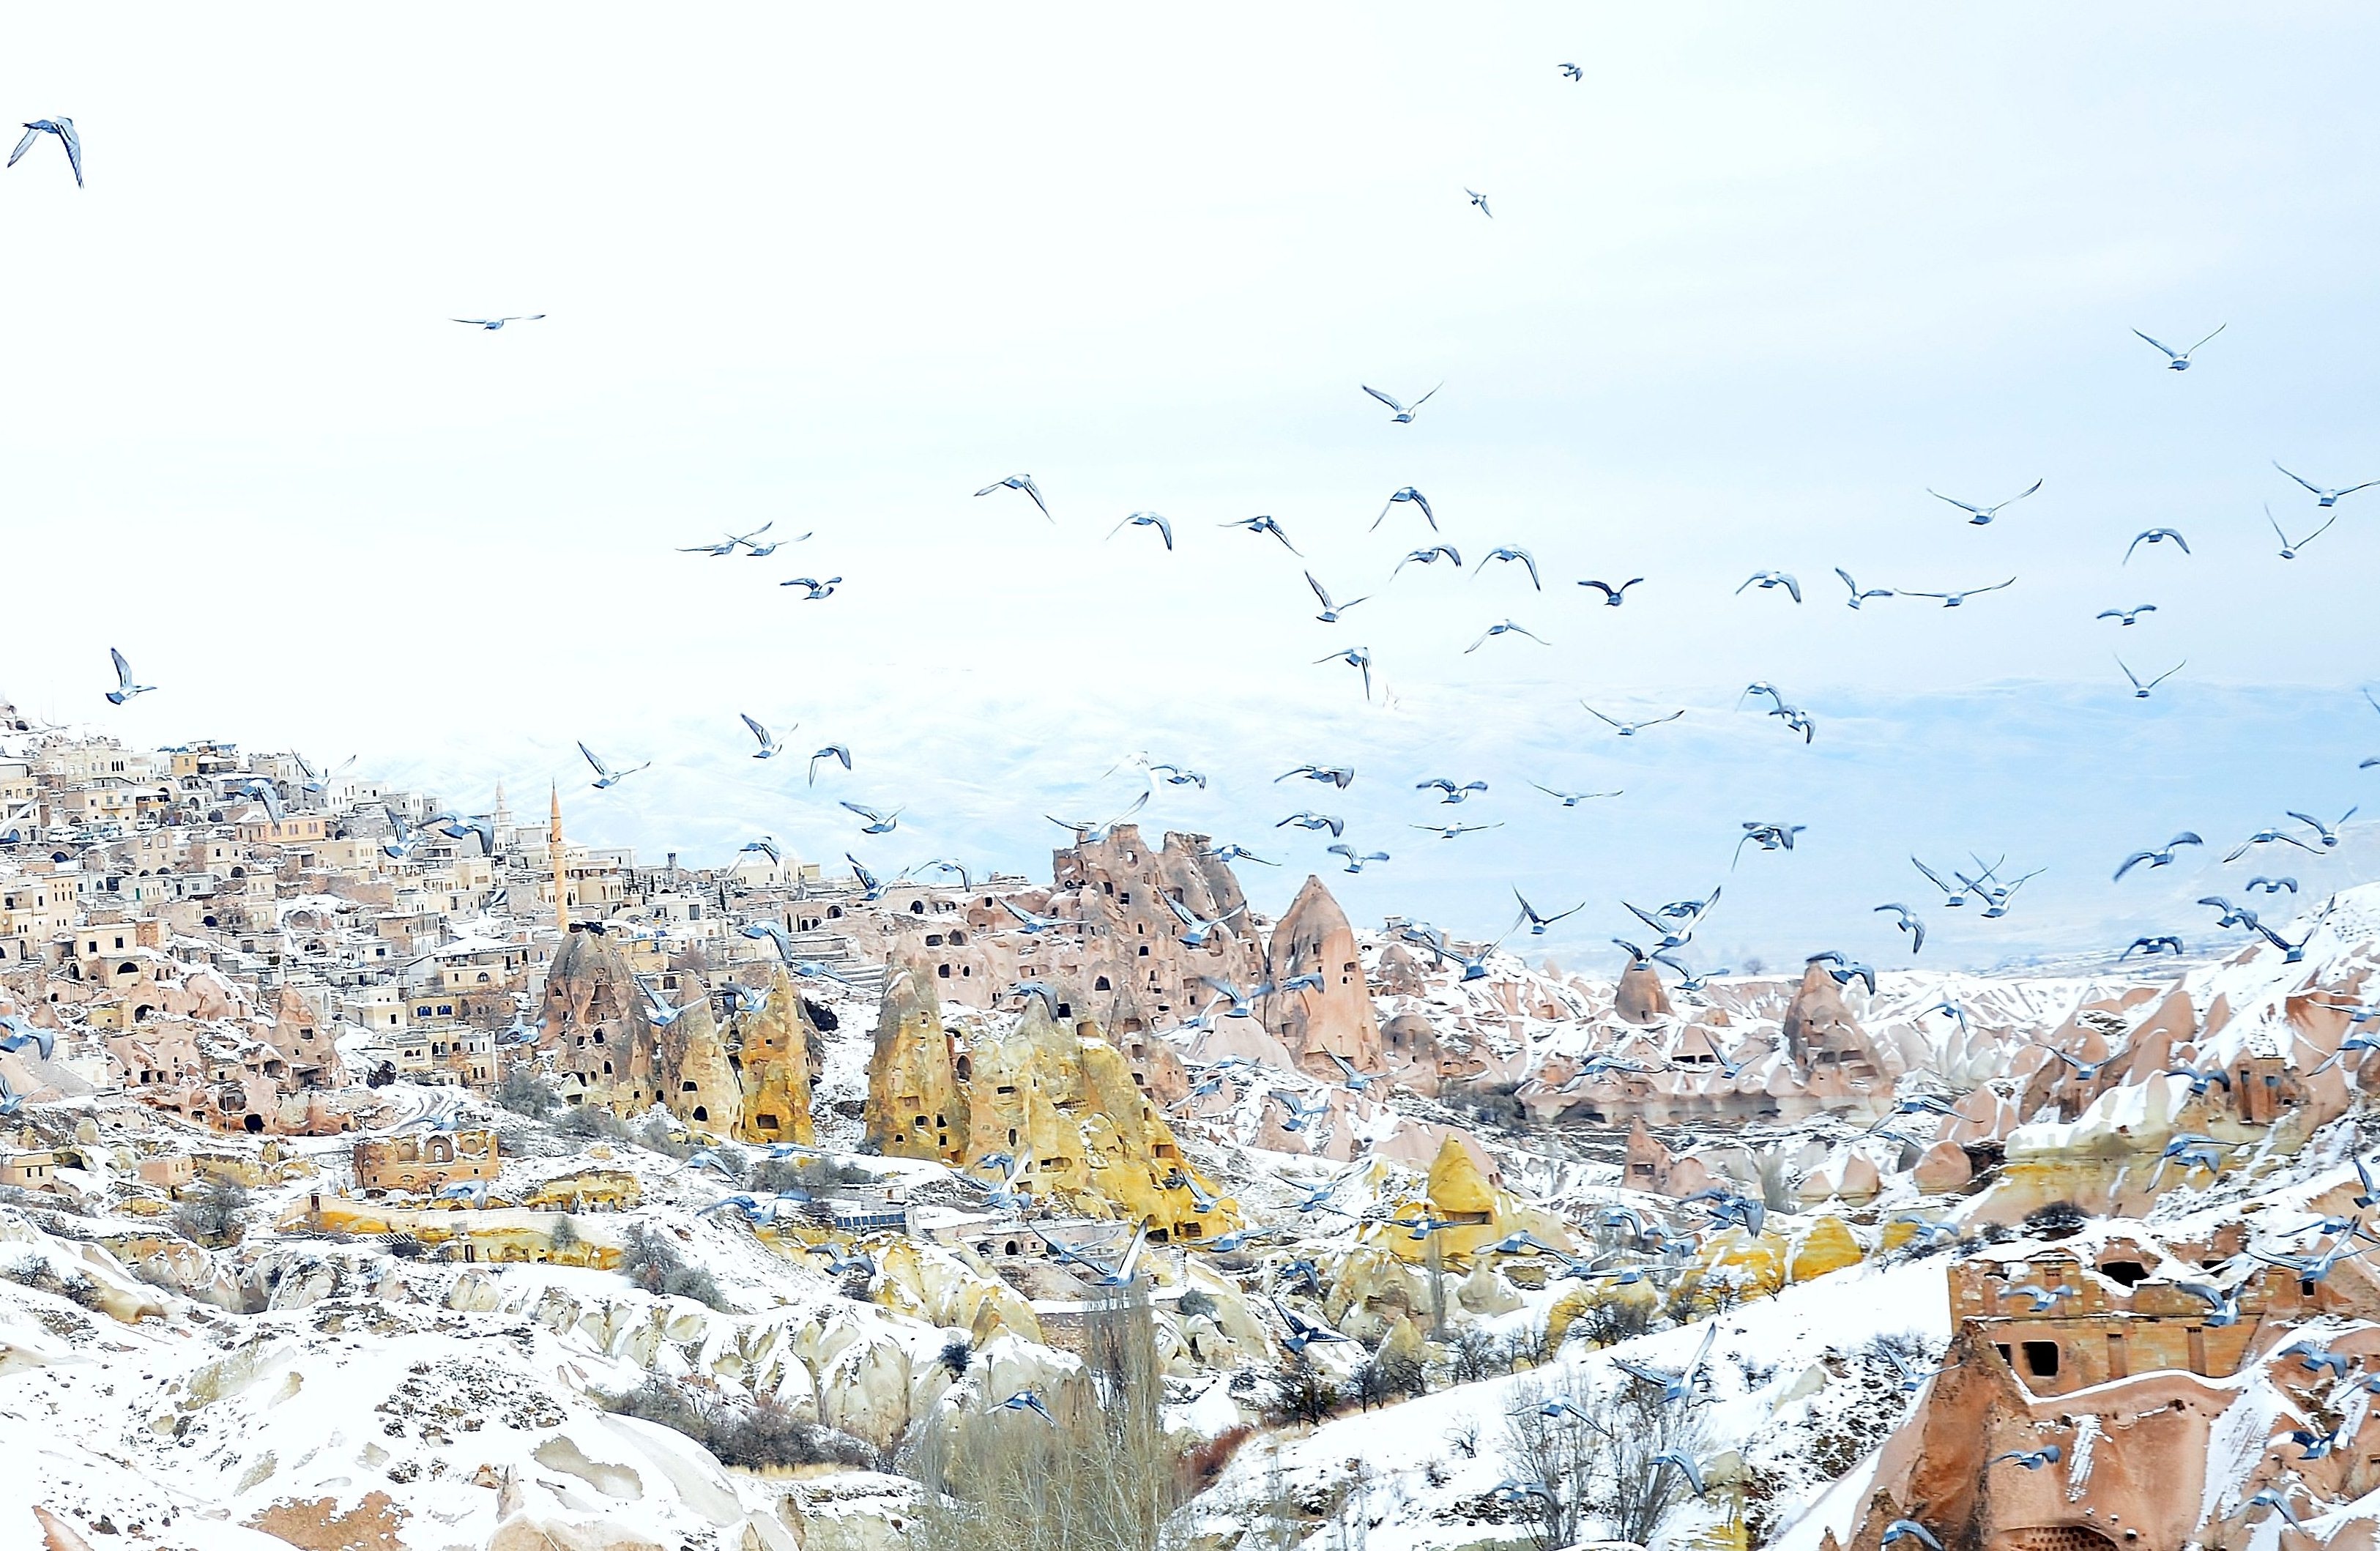
landscape, nature, snow, winter, bird, sky, white, flock, panorama, ice, frozen, birds, pigeons, animals, plateau, cappodocia